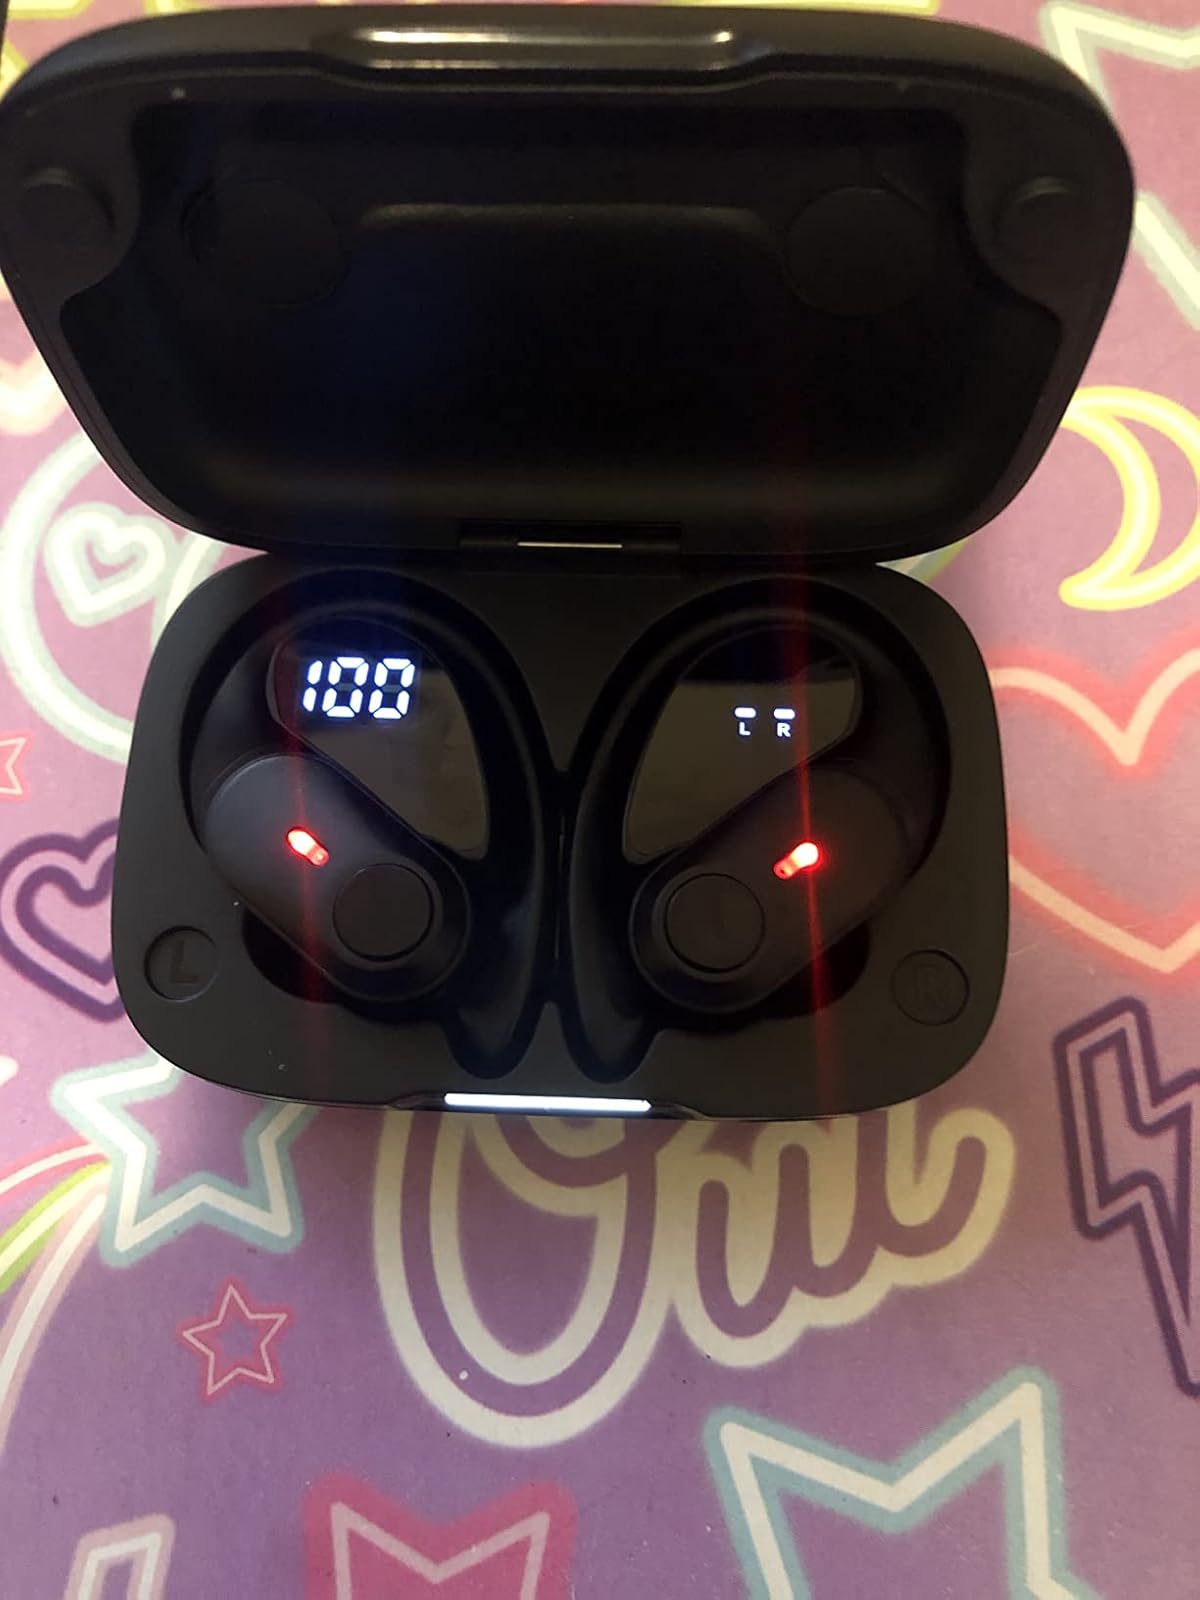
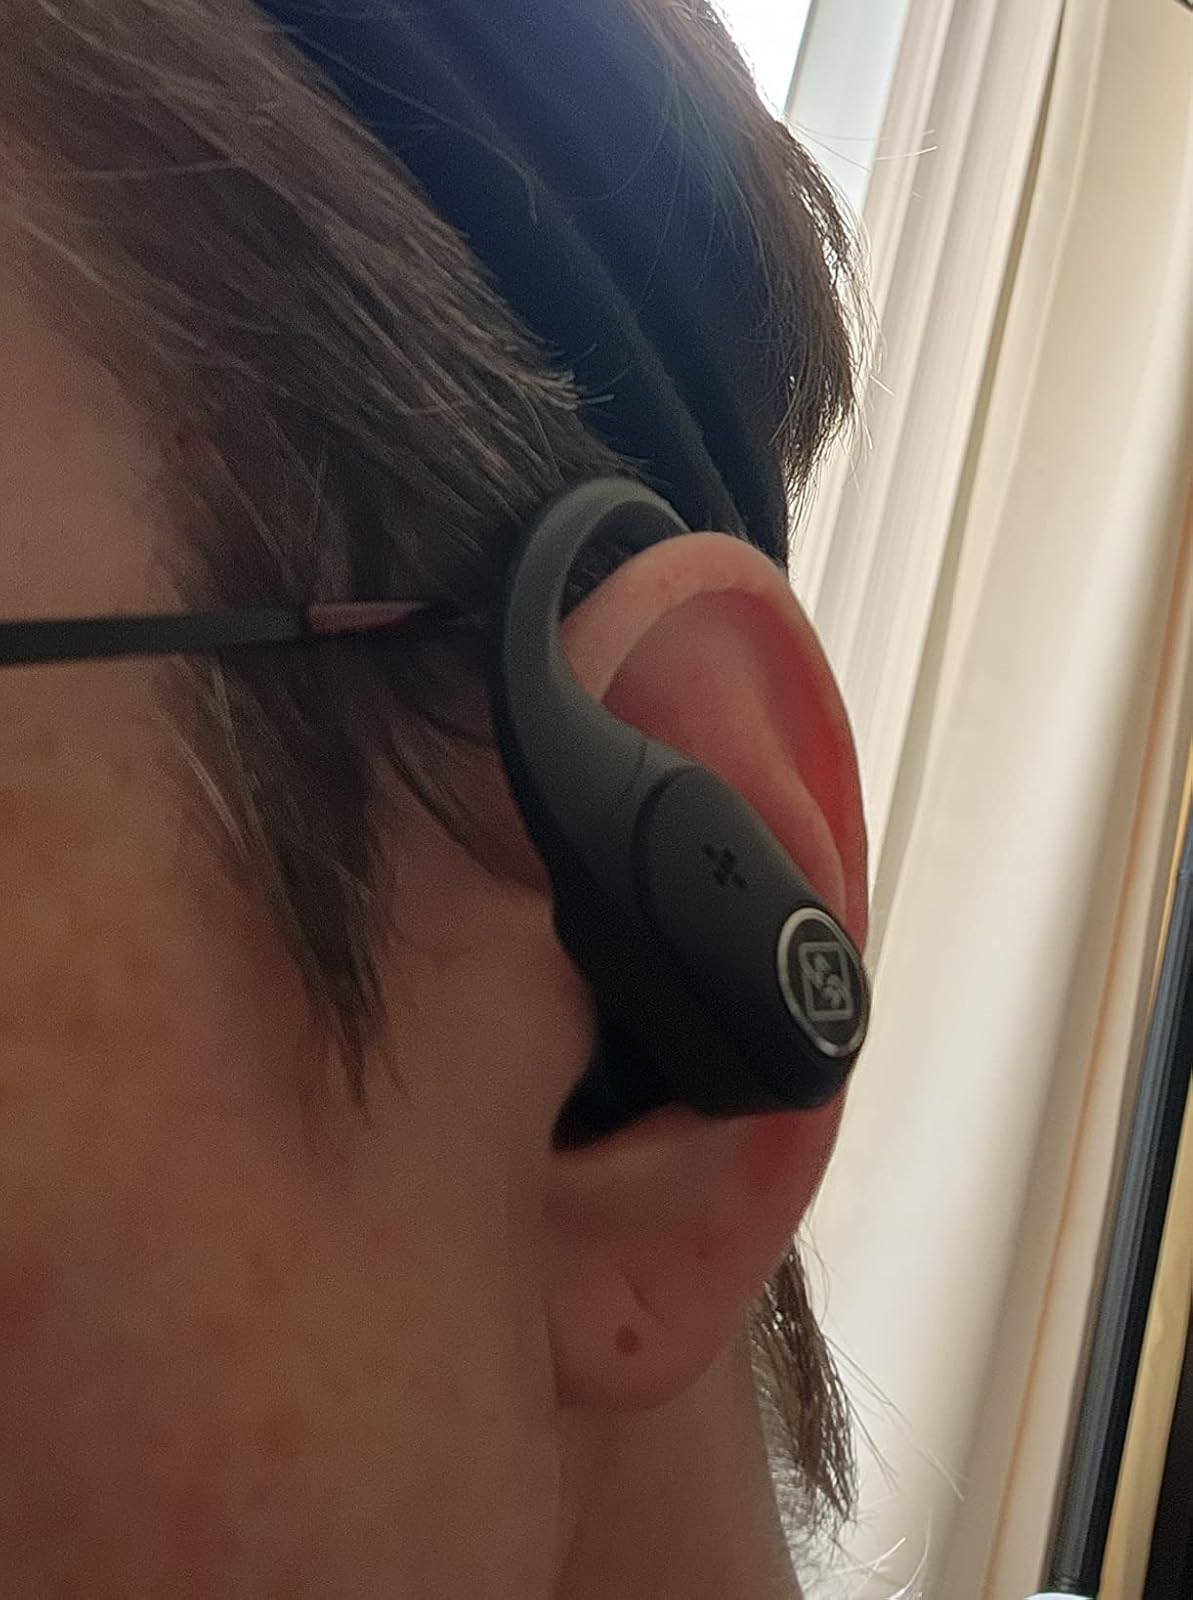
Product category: earbuds
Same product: no